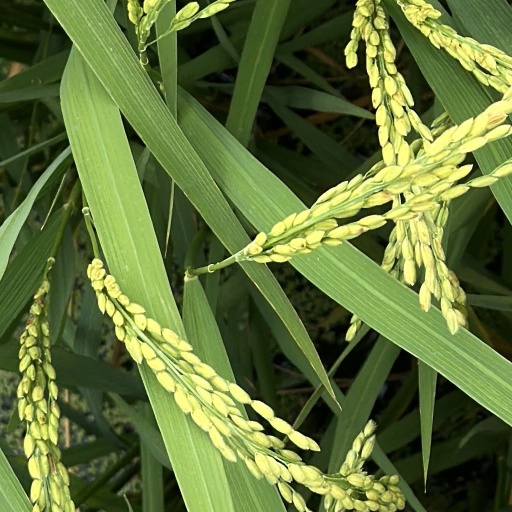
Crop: rice